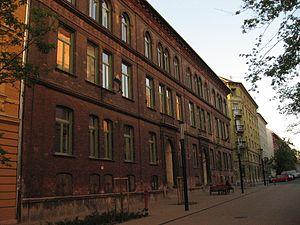
Le 8ᵉ arrondissement de Budapest ou Józsefváros, parfois surnommé Nyócker est un arrondissement de Budapest. Englobant des quartiers centraux et péricentraux de la capitale hongroise, côté Pest, il s'étend du Kiskörút aux faubourgs entourant le cimetière national de Fiumei út. Il est bordé à l'ouest par le 5ᵉ arrondissement, au nord par le 7ᵉ et le 14ᵉ, à l'est par le 10ᵉ et au sud par le 9ᵉ.